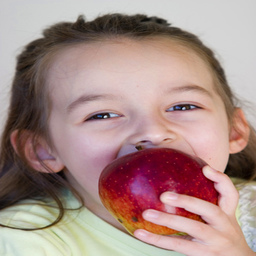
Label: Apple